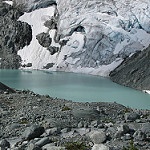
Scene: Outdoor